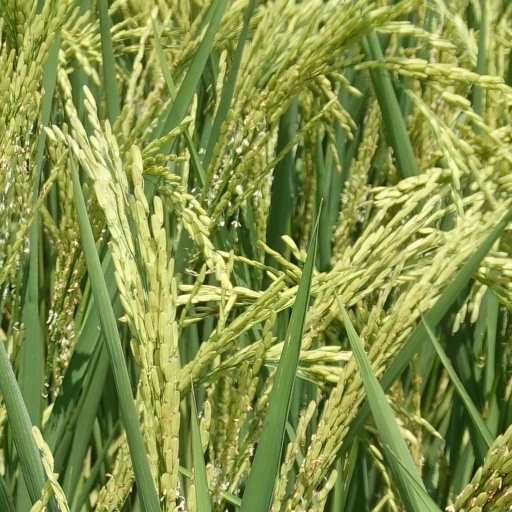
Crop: rice